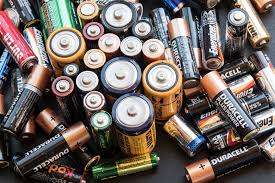
Waste category: battery